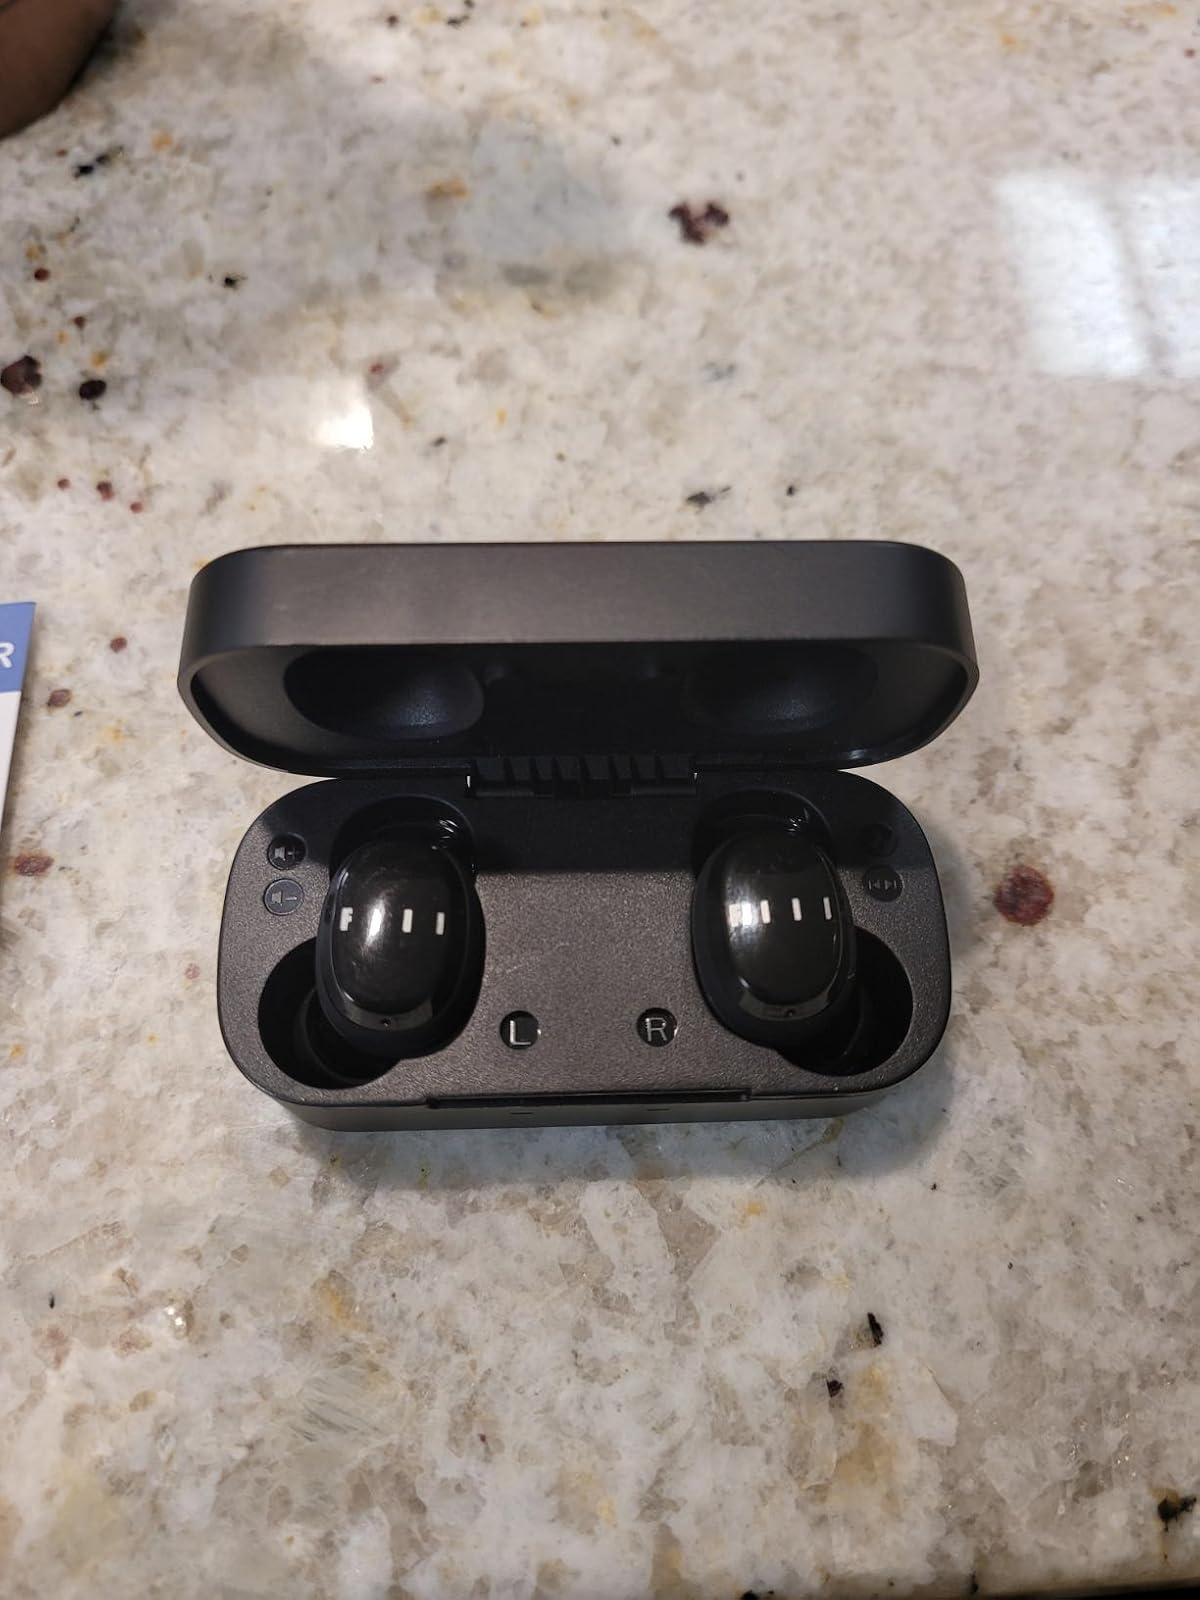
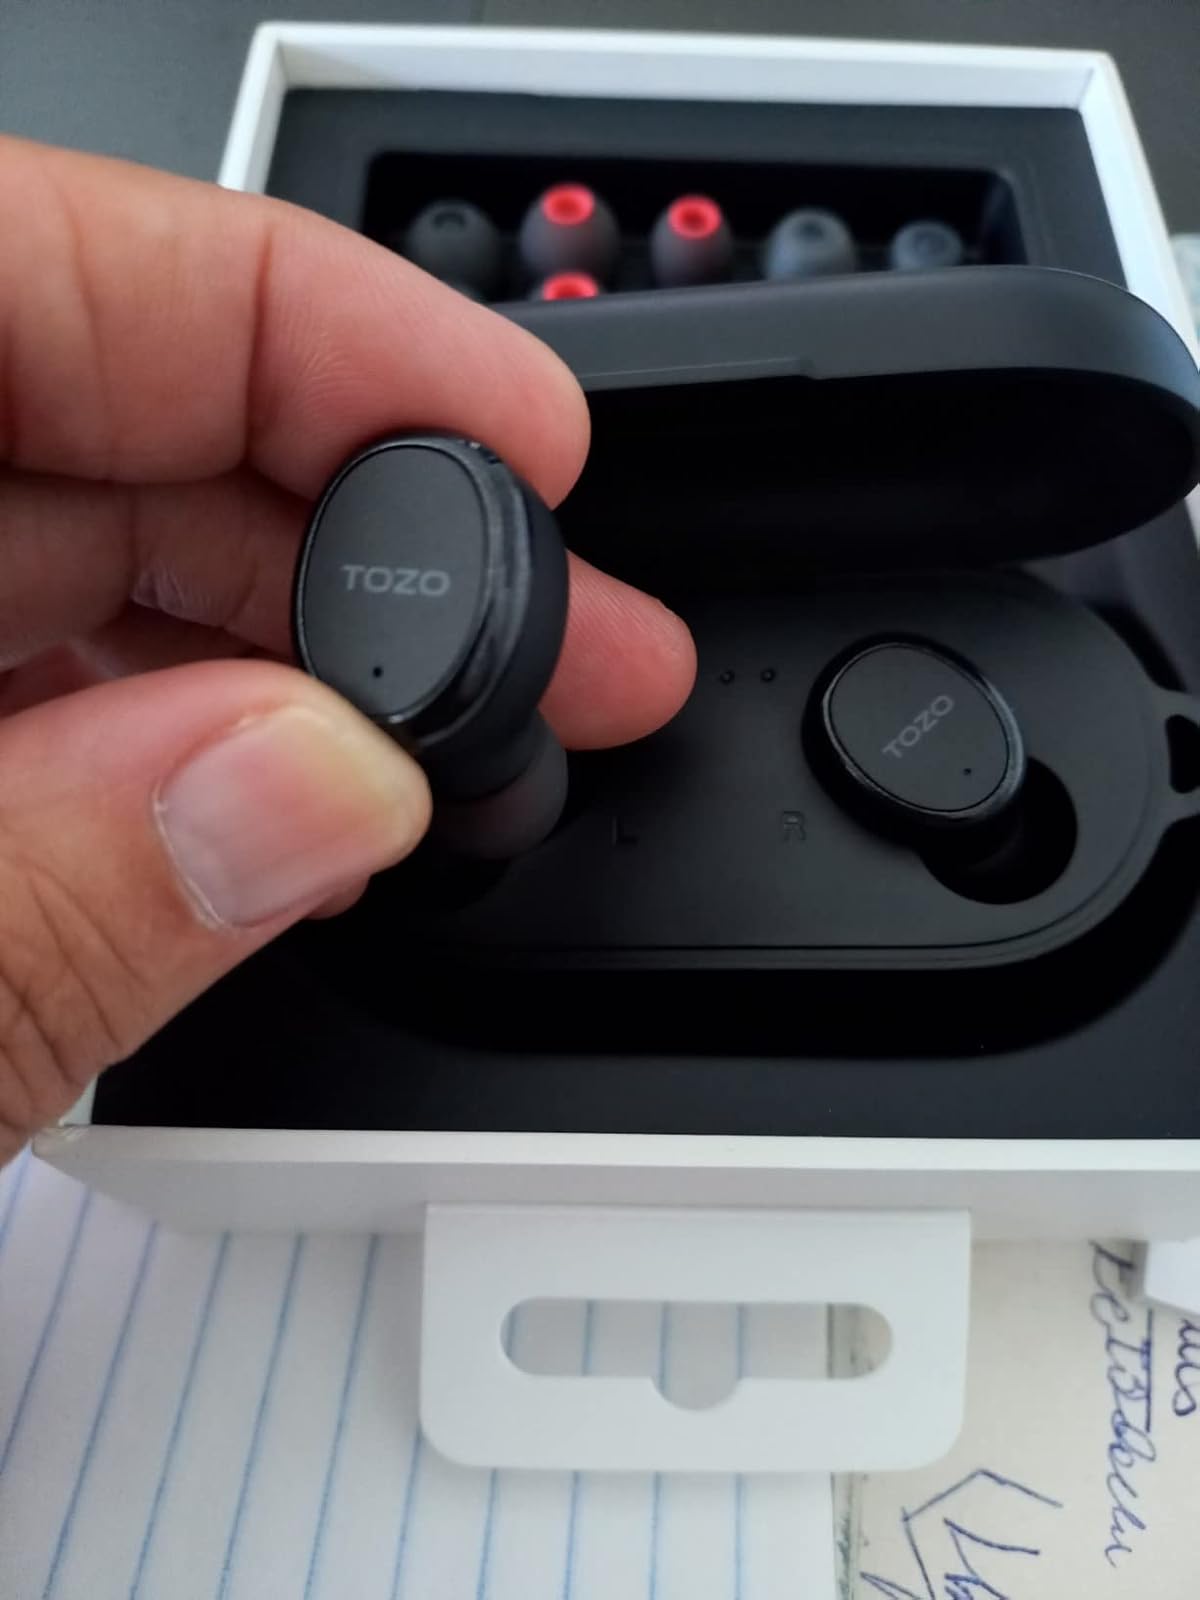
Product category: earbuds
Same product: no